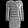
Label: Dress